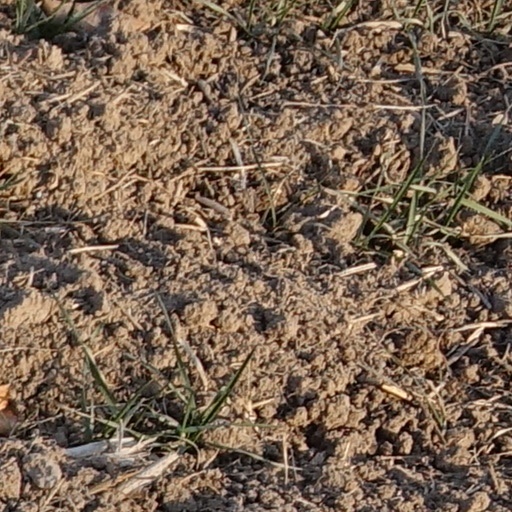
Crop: wheat